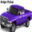
Label: pickup_truck